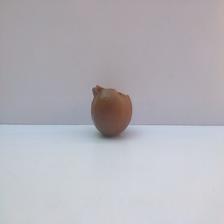
Size: Spoiled